Red gurnard

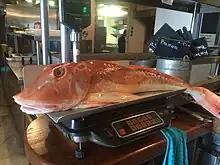
Red gurnard served at a taverna in Athens, Greece.

The red gurnard is found in the eastern Atlantic Ocean from southern Scotland, although it has been recorded infrequently from Norway, south to Mauritania, including the Madeira, the Azores and the Canary Islands. It is found throughout the Mediterranean Sea and in the Black Sea. This is a demersal species which has been recorded from depths between , although the usual range is . It is typically recorded on habitats dominated by sand or gravel, although it has also been found in rocky and muddy habitats.